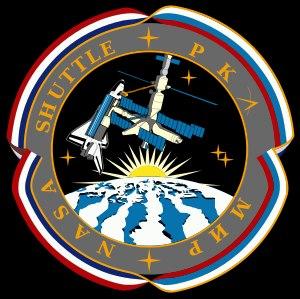
Le programme Shuttle-Mir est un programme spatial conjoint de la Russie et des États-Unis qui s'est déroulé entre 1994 et 1998 et dont l'objectif était de préparer la construction de la Station spatiale internationale en permettant à la NASA d'acquérir le savoir-faire de la Russie dans le domaine de l'assemblage d'une station spatiale et des séjours de longue durée dans l'espace. Dans le cadre de ce programme plusieurs astronautes américains ont effectué des séjours à bord de la station spatiale russe Mir et plusieurs navettes spatiales américaines se sont amarrées à plusieurs reprises à celle-ci.